Zartan

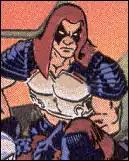

Zartan first appeared in issue #24 of the Marvel Comics series. He was fully introduced in ": A Real American Hero" #25 (July 1984). Zartan can imitate anyone he wishes to an exact physical and vocal likeness.